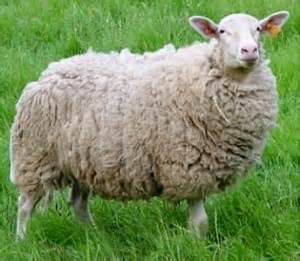
Label: pecora